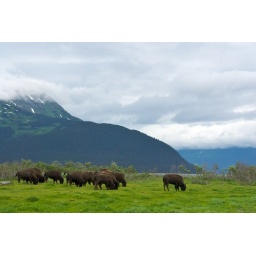
The sign said there are only 300 left in the world... 30 were at the animal reservation we visited